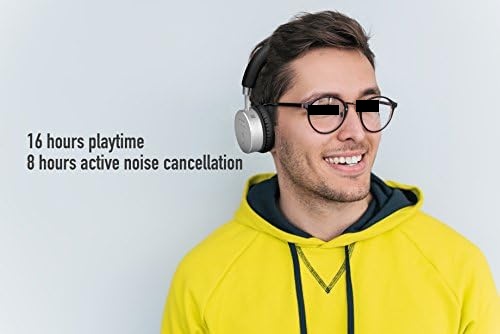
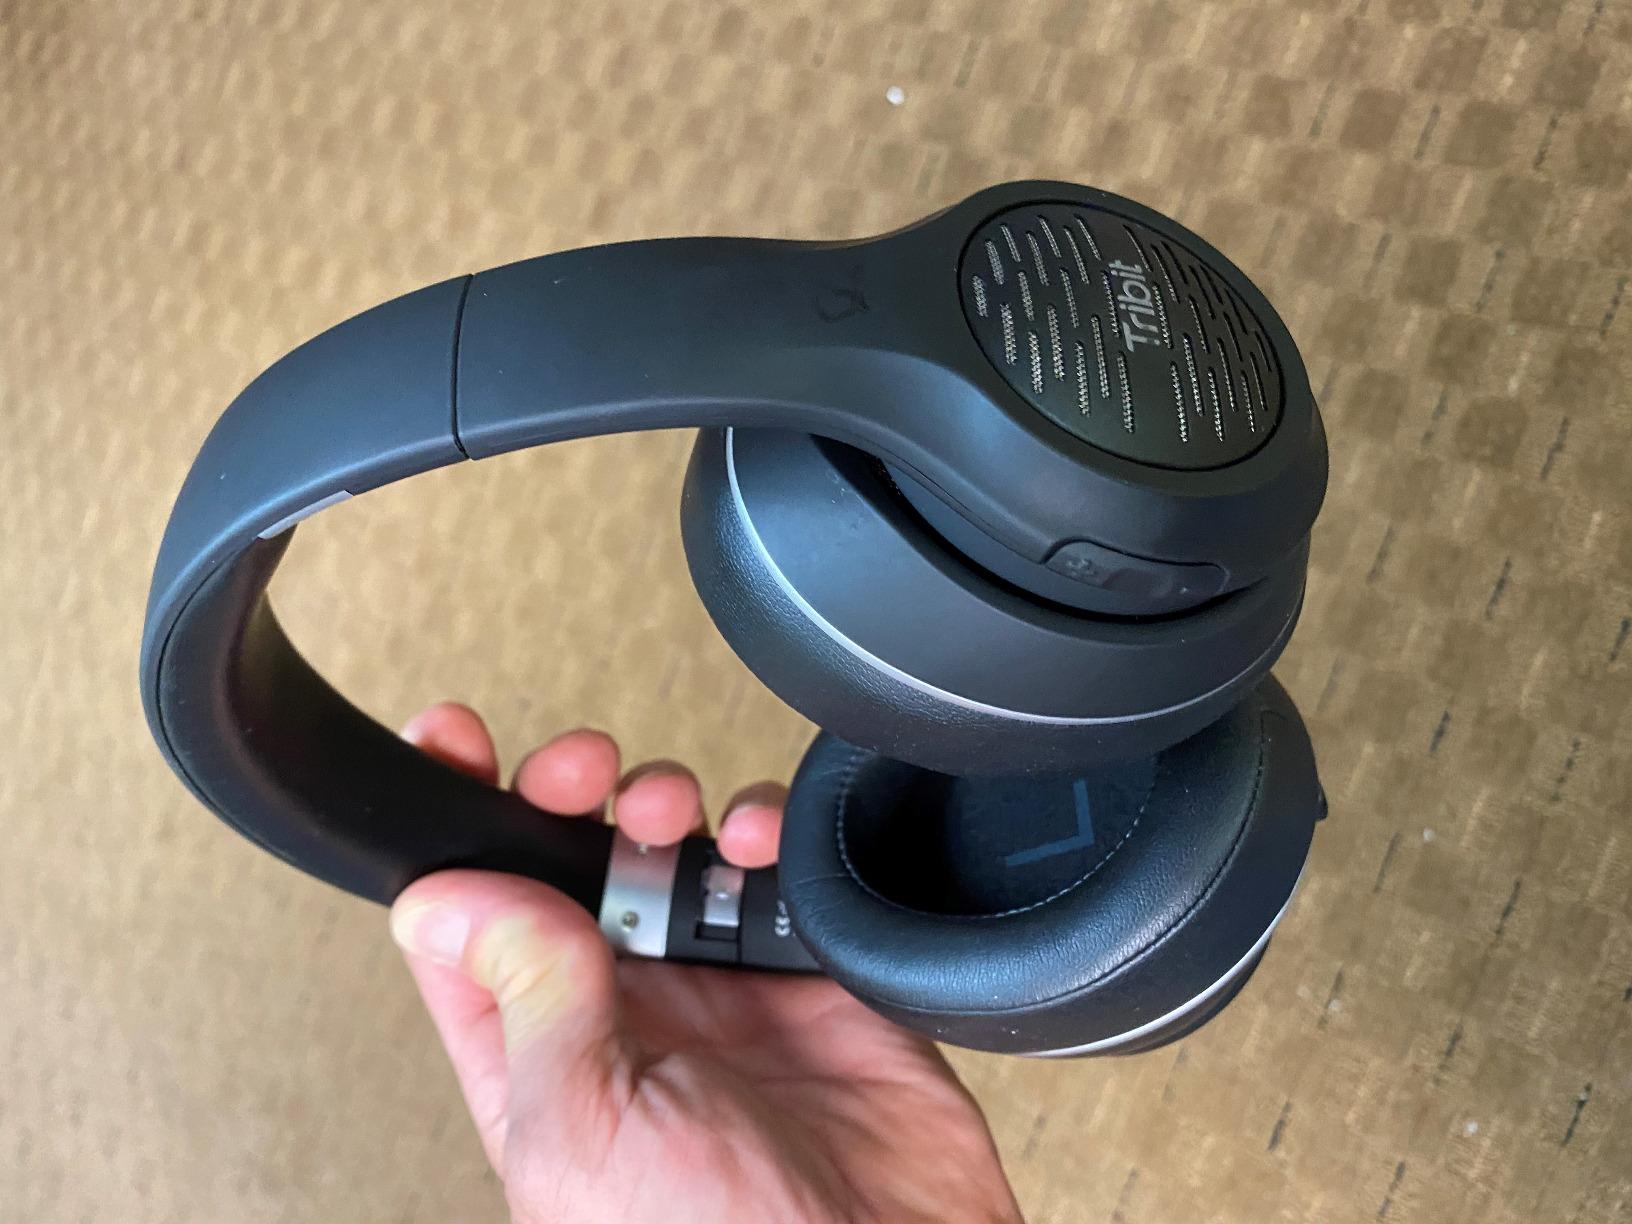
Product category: headphones
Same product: no